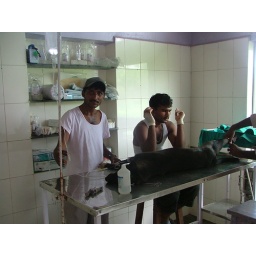
Manoj operating on a dog in our small animal theatre.